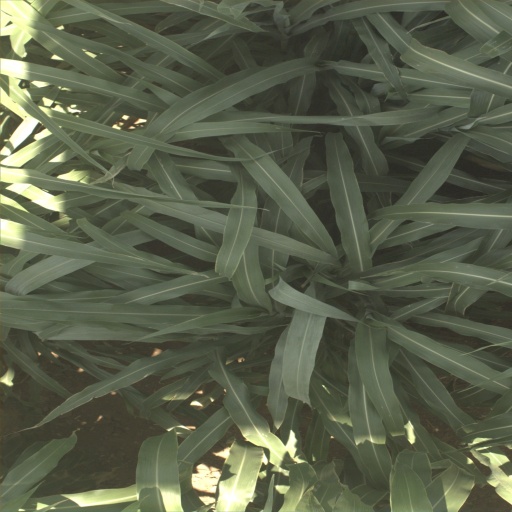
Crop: sorghum